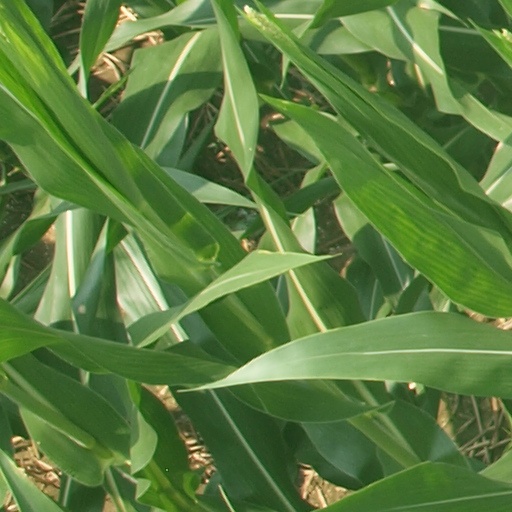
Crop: maize; corn